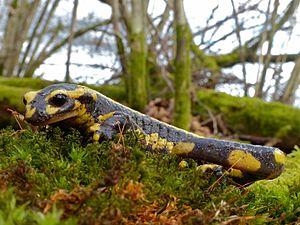
La Salamandre tachetée est une espèce d'urodèles de la famille des Salamandridae.
La forêt d'Écouves est une vaste forêt située dans le département de l'Orne à 10 km au nord de la ville d'Alençon qui s'étale sur 19 communes soit sur 18 km de long et 8 à 10 km de large. Elle est composée d'une forêt domaniale de près de 8 200 ha auquel il faut ajouter près de 7 000 ha de bois communaux et de bois privés limitrophes. L'ensemble forme un massif important de près de 15 000 hectares, ce qui correspond à l'un des plus vaste massif forestier de la Normandie, si ce n'est de l'Ouest de la France.